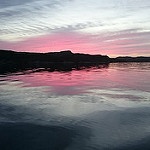
Label: sea